Legs (Chinese constellation)

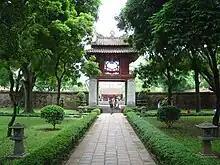
Khuê Văn Các (Pavilion of Kuí's Elegance), which is both the symbol of Hanoi and appears on the one-hundred-thousand Vietnamese dong note.

In East Asian cultures, the Legs mansion (Kuí Xiù) represents wisdom, scholarship and literature. A notable example is a structure known as "Kuiwen Pavilion" (奎文閣) in the many Confucius temples in China and other East Asian countries.